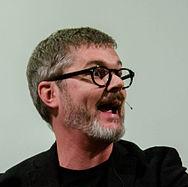
Age: 43